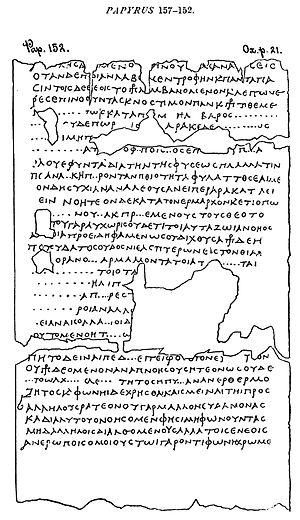
Les papyrus d'Herculanum forment un ensemble de plus de 1 800 papyrus trouvés à Herculanum au XVIIIᵉ siècle, carbonisés lors de l'éruption du Vésuve en 79.